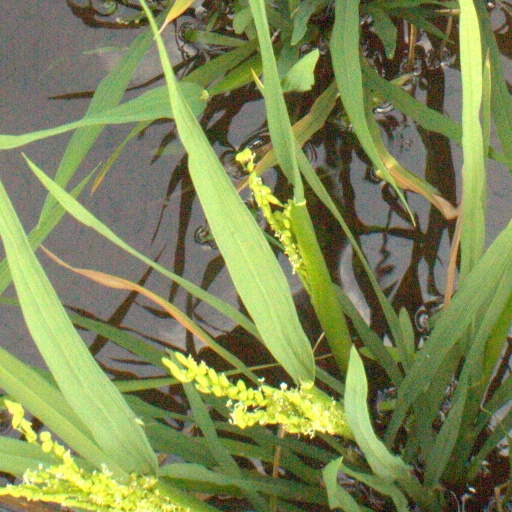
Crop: rice